Rider University

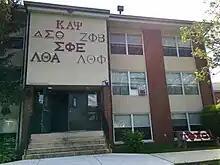
University House, one of the dorms devoted to Greek life

The Franklin F. Moore Library supports the academic programs with a collection of more than 481,000 volumes, 2,000 periodical titles, 650,000 microforms, 134 online databases, electronic access to 42,000 journals, and an audiovisual collection. Westminster Choir College's Talbott Library has specialized music resources including 75,000 books, music scores and periodicals, a choral music reference collection of more than 80,000 titles and more than 31,000 sound and video recordings.